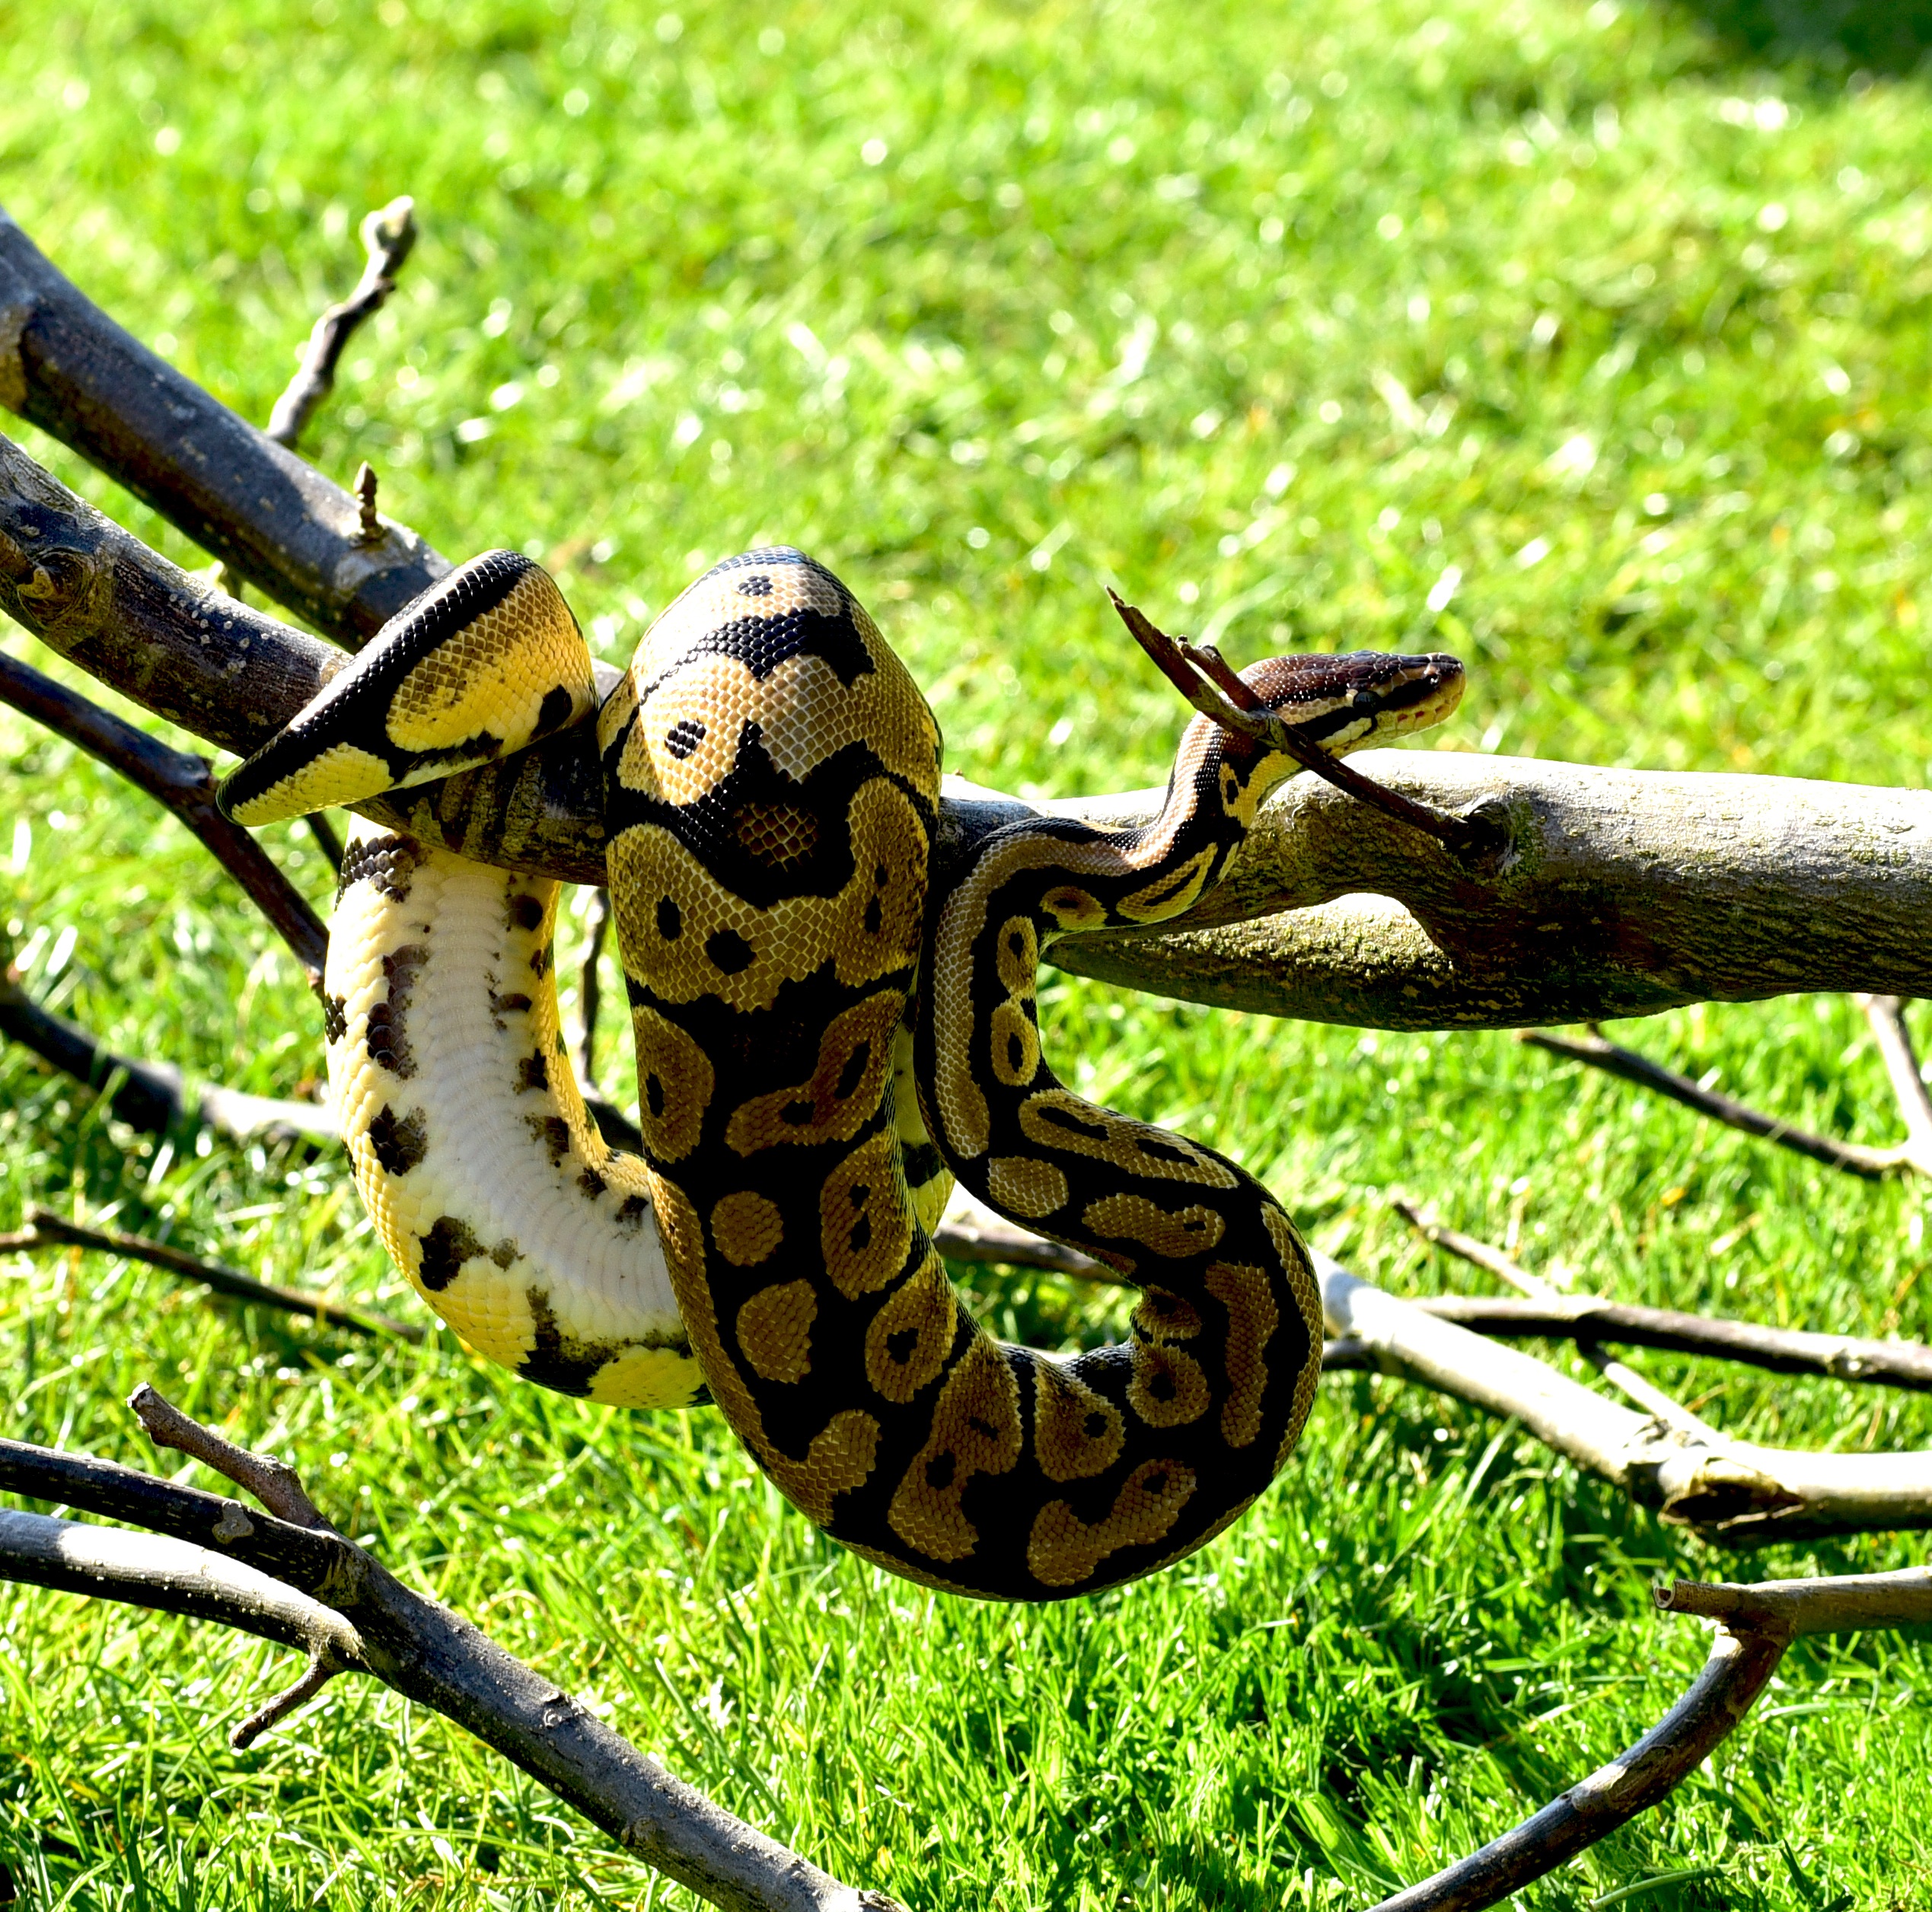
cute, wildlife, jungle, reptile, scale, close, fauna, invertebrate, snake, creature, beauty, python, foraging, constrictor, non toxic, boa, mouse hunter, python regius, ball python